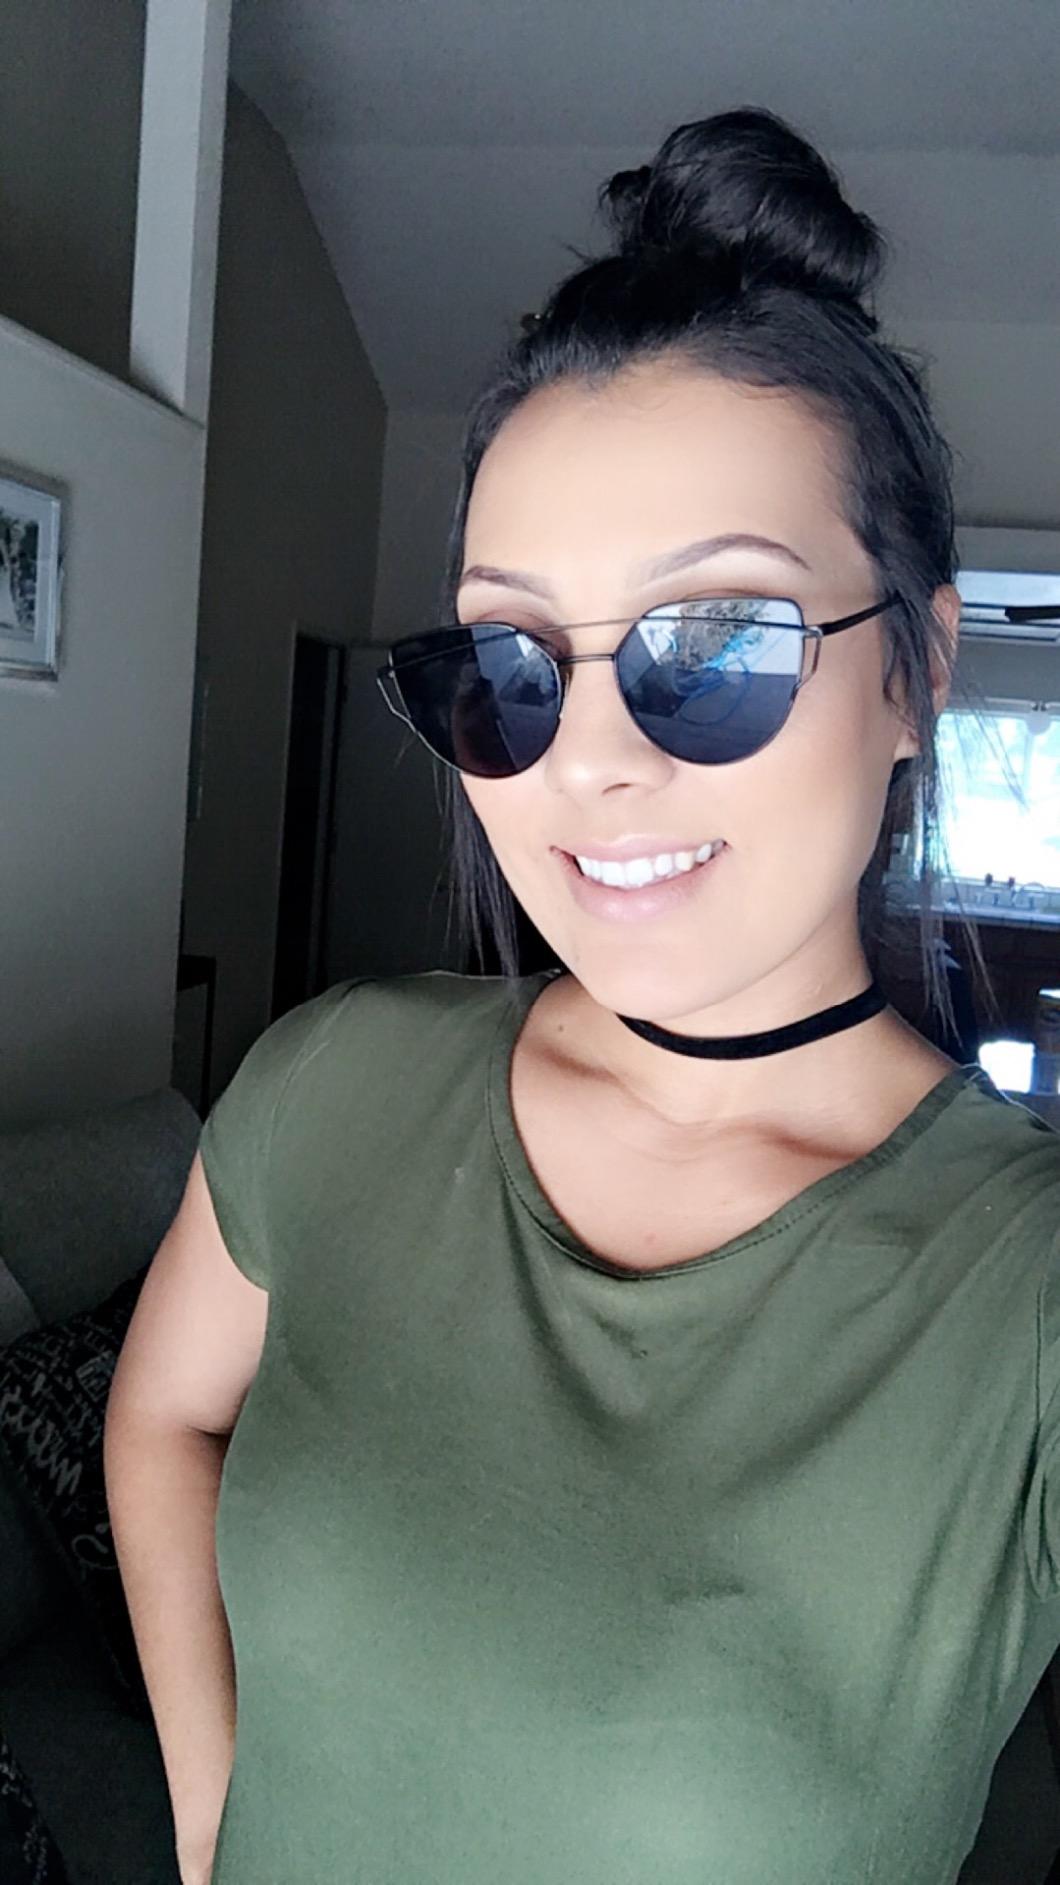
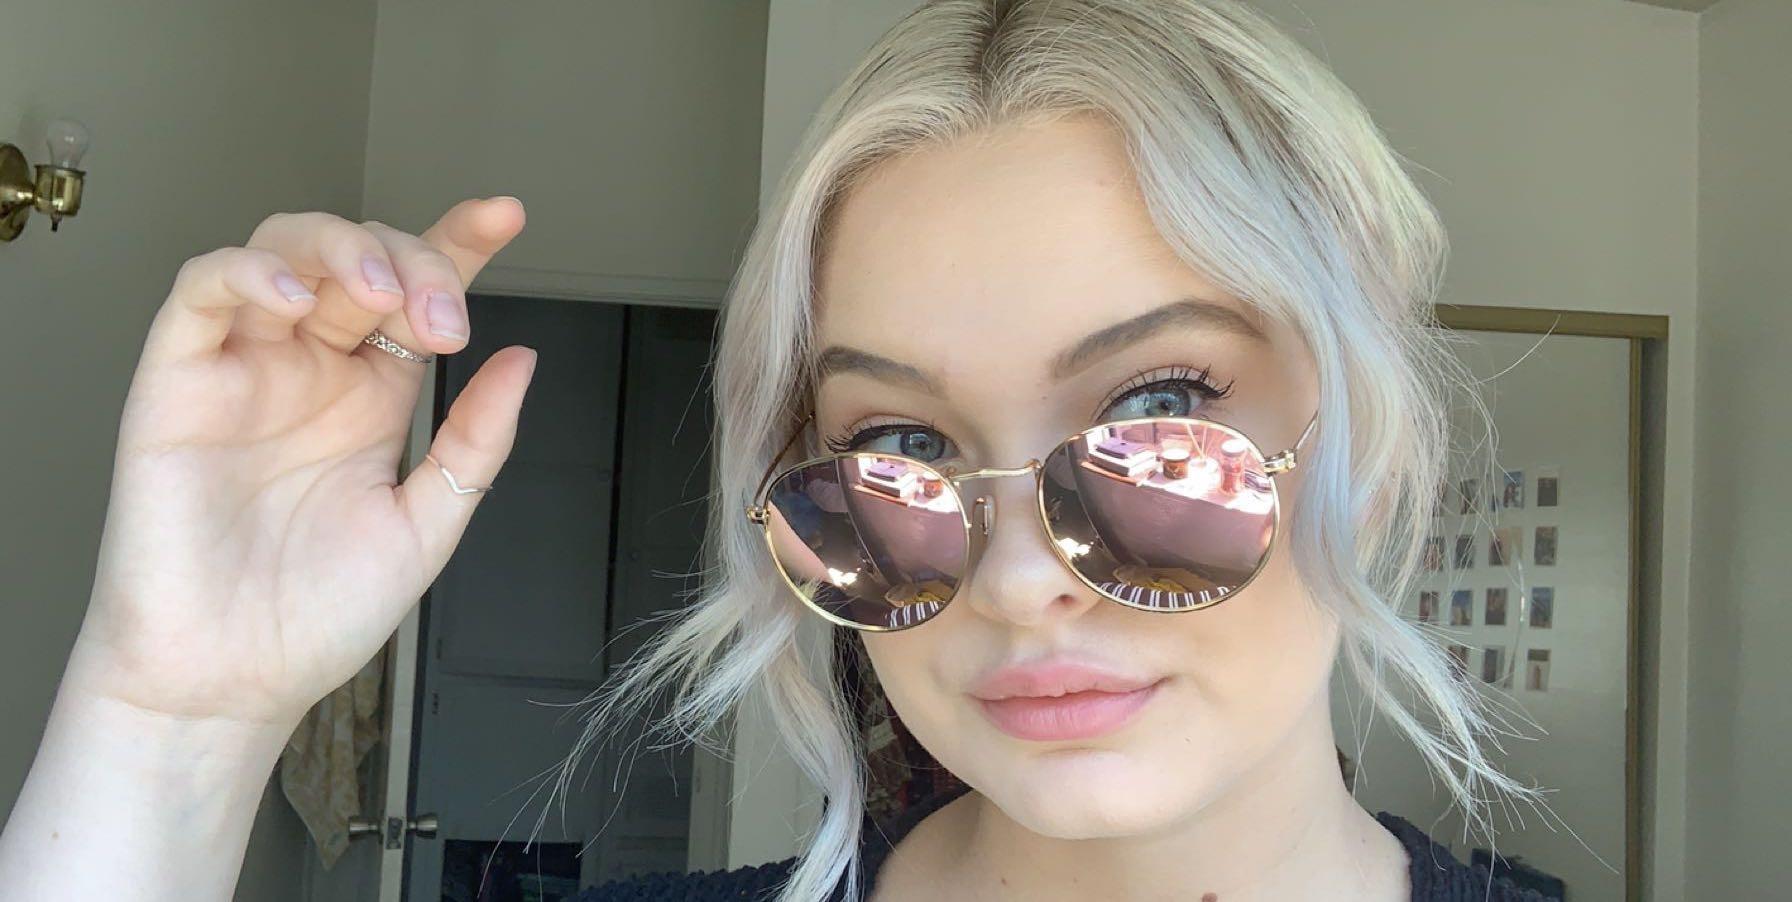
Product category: accessories_sunglasses
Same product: no